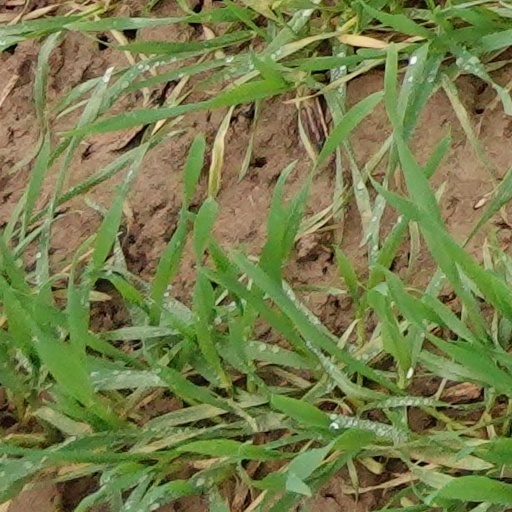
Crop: wheat